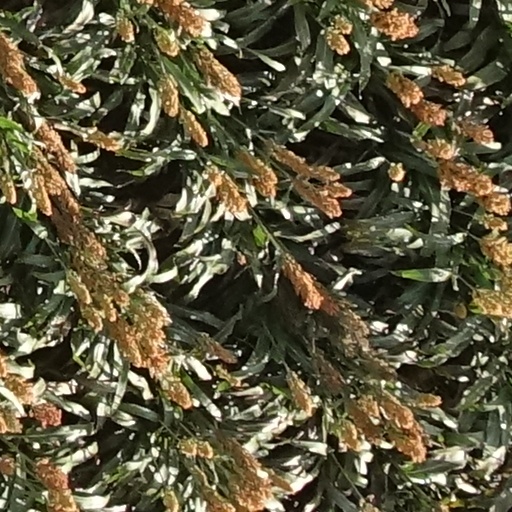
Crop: sorghum